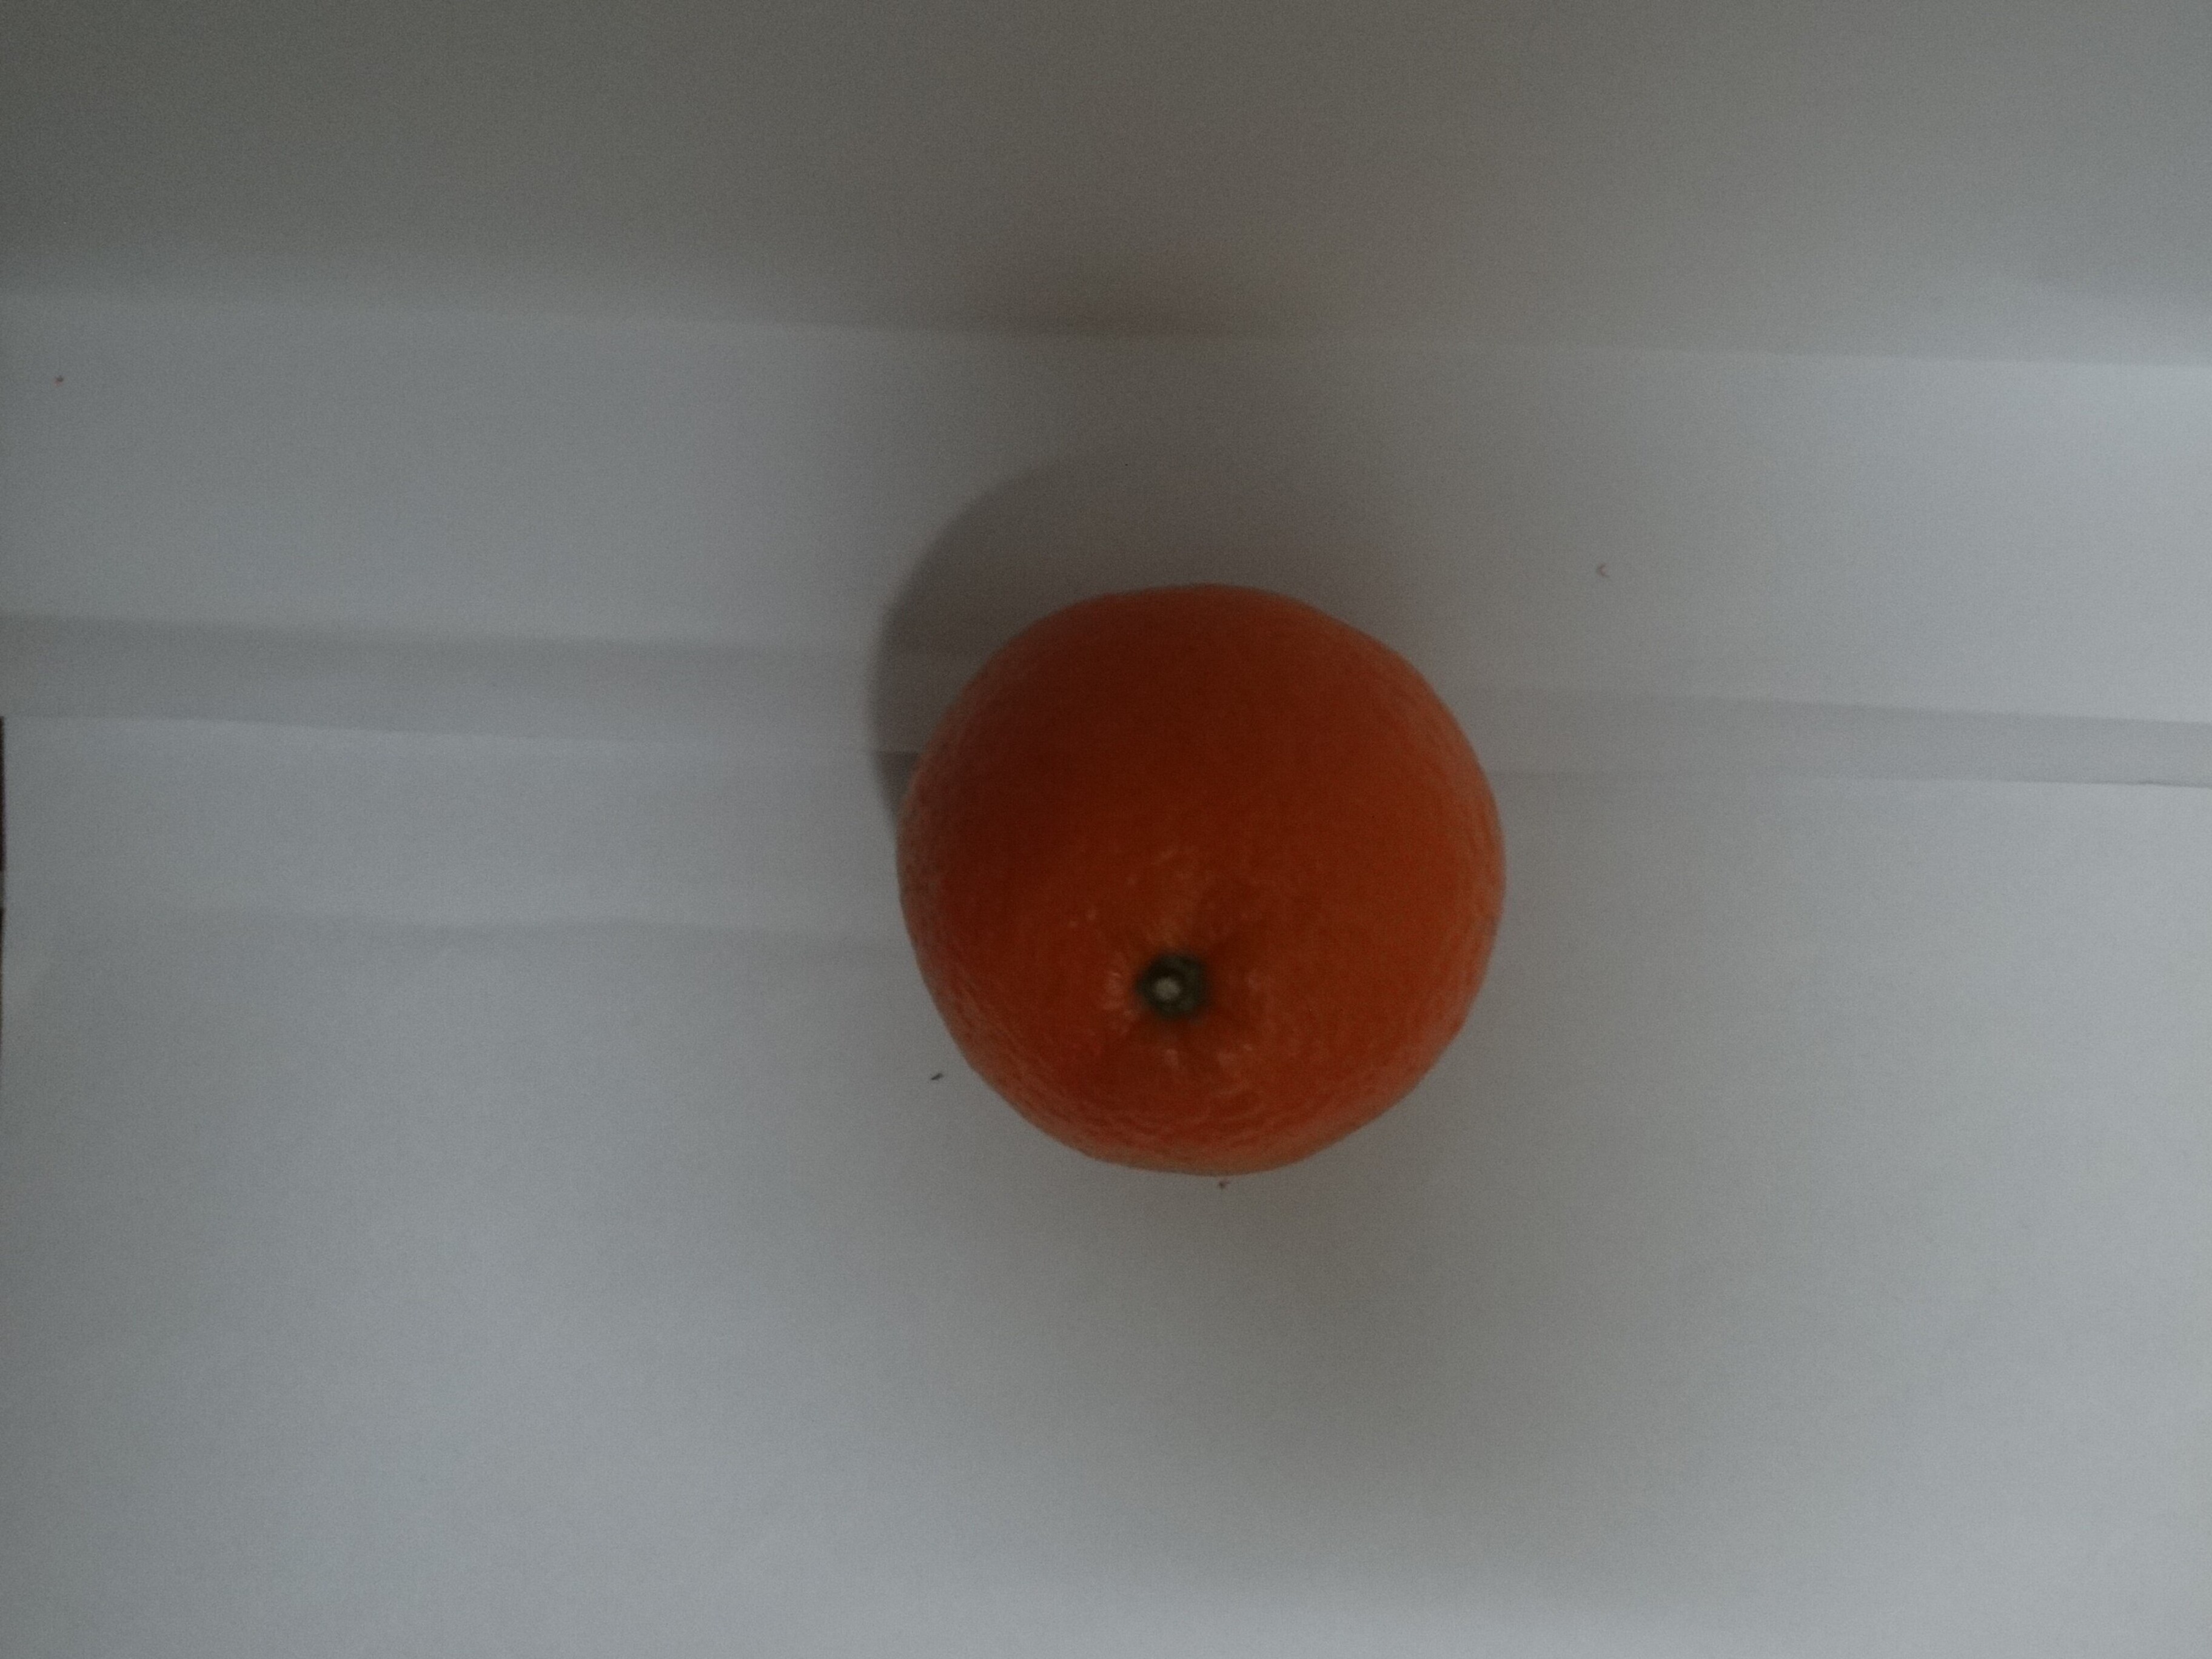
Citrus fruit variety: tankan